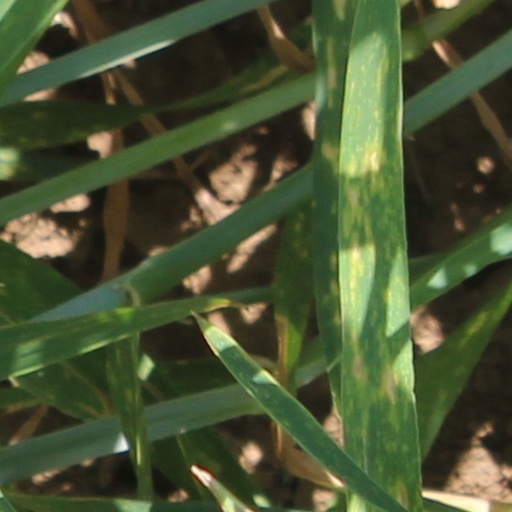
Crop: wheat